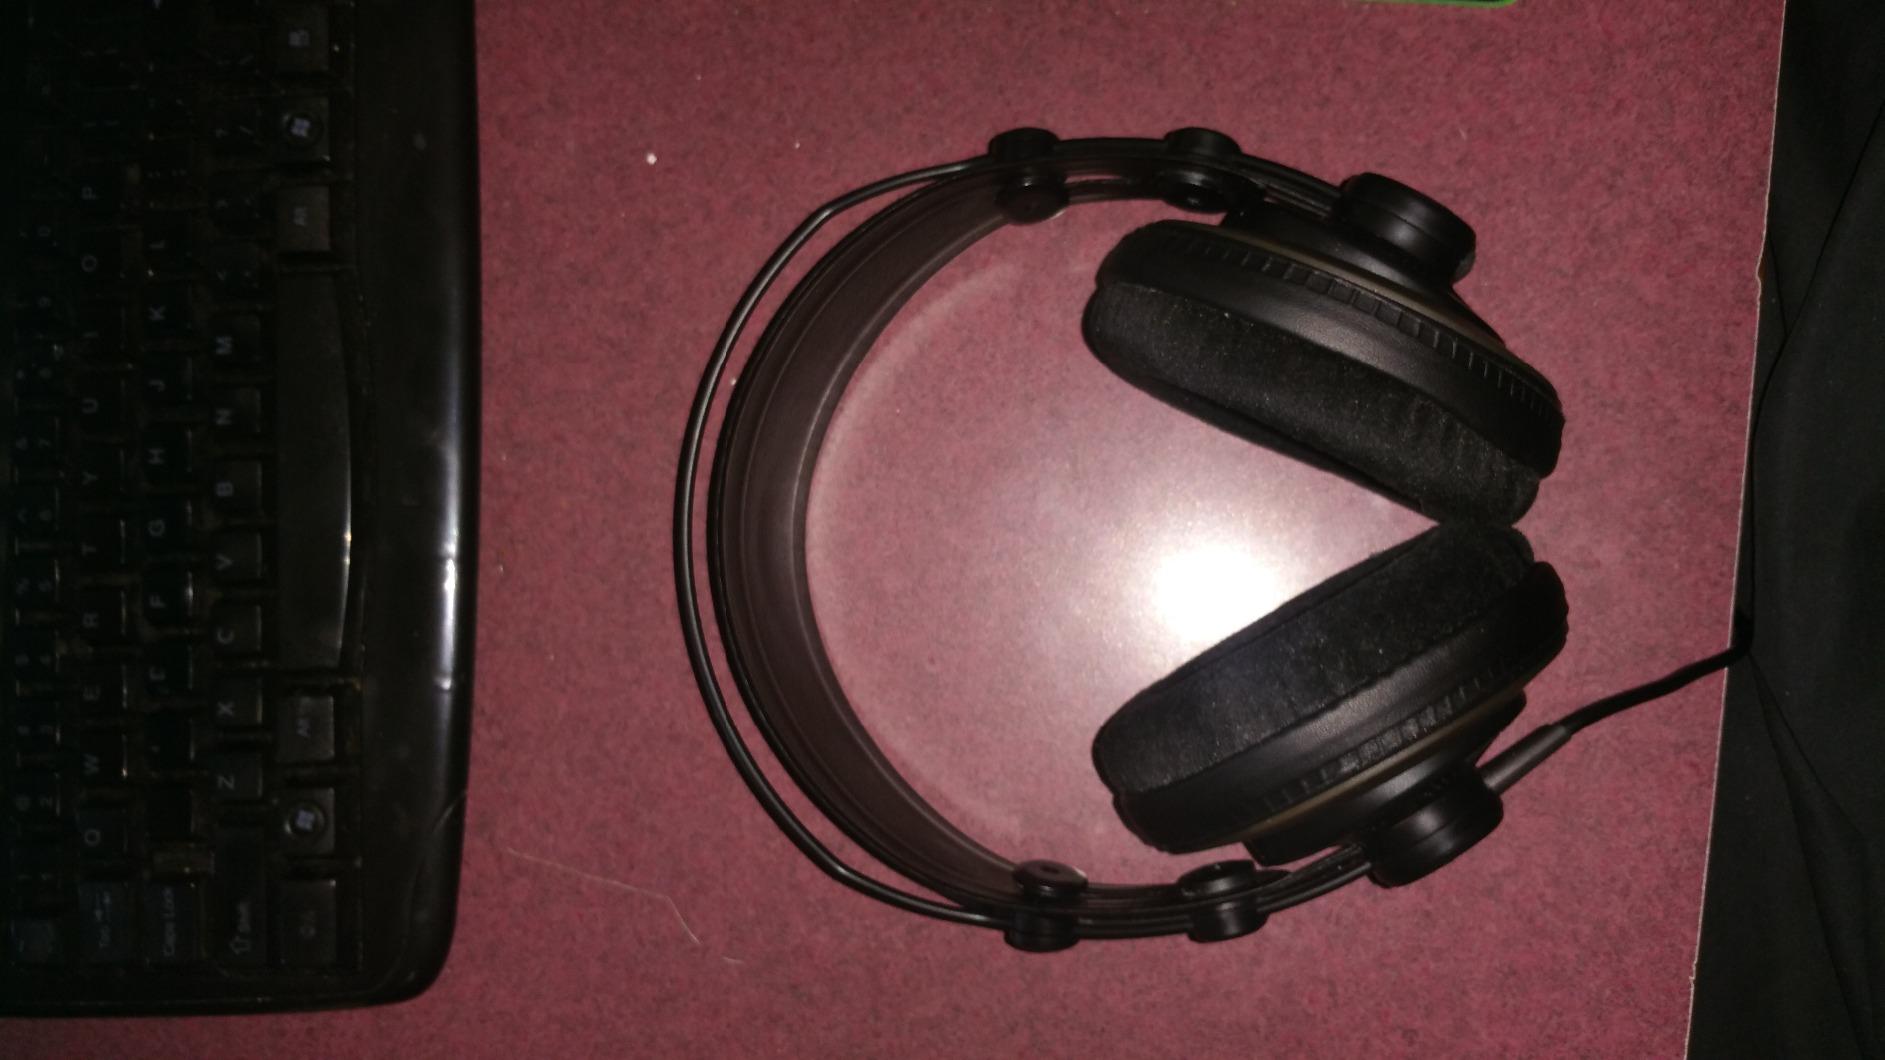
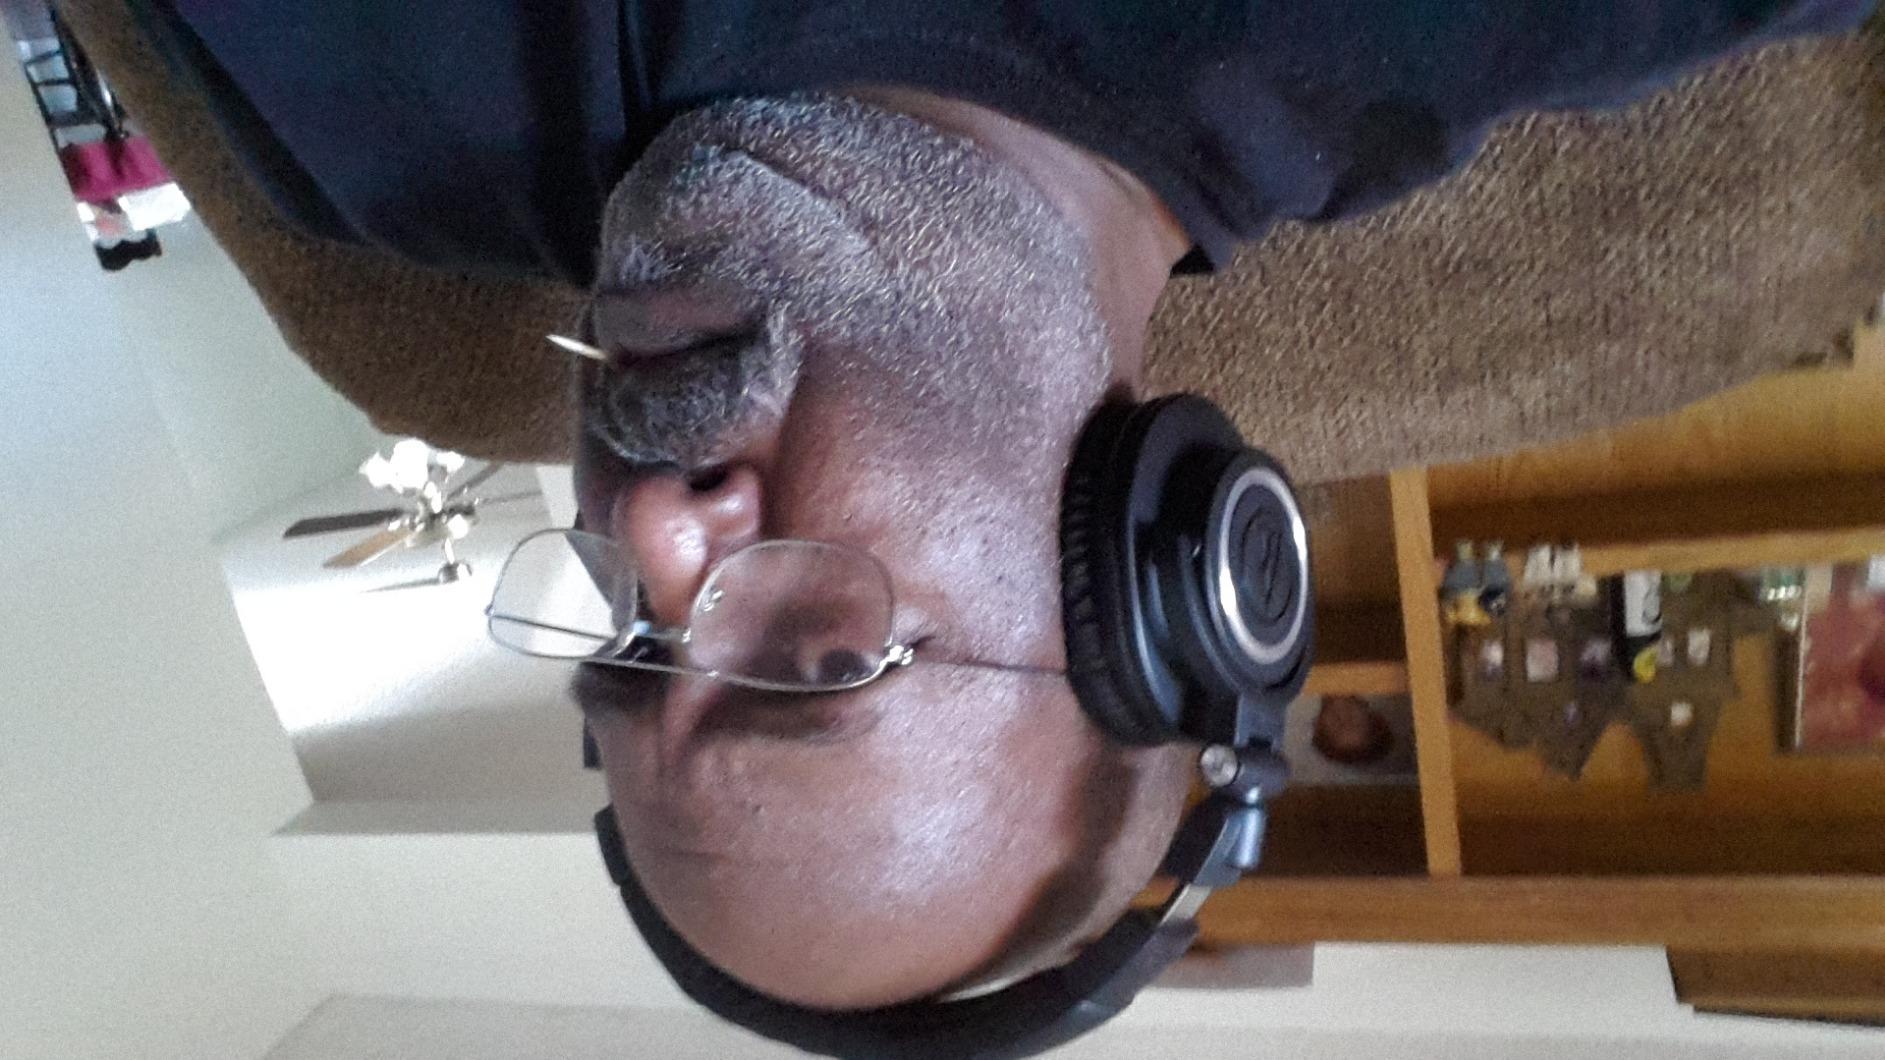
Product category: headphones
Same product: no